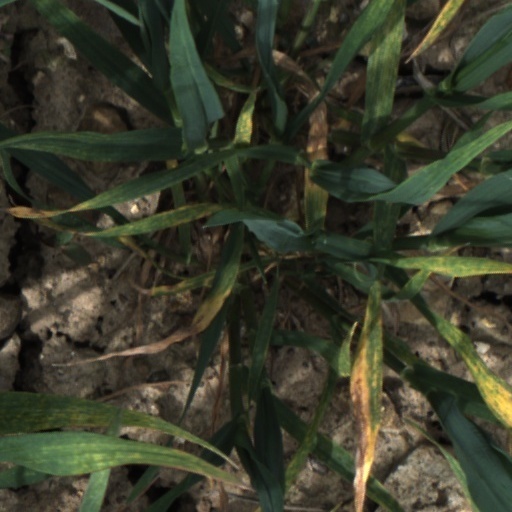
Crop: wheat